Teleconference

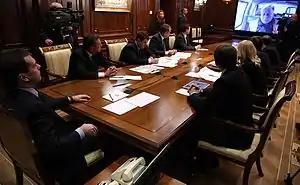
Russian president Dmitry Medvedev held a teleconference with Russian Railways president Vladimir Yakunin on the consequences of the 2009 Nevsky Express bombing.

A teleconference or telecon is a live exchange of information among several people remote from one another but linked by a communications system. Terms such as audio conferencing, telephone conferencing, and phone conferencing are also sometimes used to refer to teleconferencing.